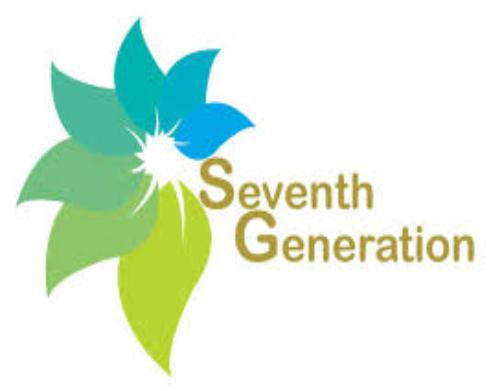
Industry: Necessities